Roberto Saviano

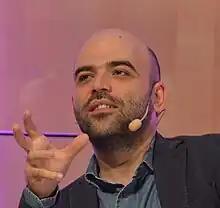
Saviano in 2017

In 2013, Saviano and the Arnoldo Mondadori Editore publishing house were sentenced for plagiarism on appeal. The Appeals Court of Naples recognized that some pages of "Gomorrah" (0.6% of the entire book) were the results of an illicit reproduction of some lines from two articles from local daily papers, "Cronache di Napoli" and "Corriere di Caserta". Therefore, it partially modified the sentence from the first-degree court in which the court had rejected the accusations made by the two newspapers and had, instead, condemned them to pay damages for having "abusively reproduced" two of Saviano's articles (this sentence was confirmed in the appeal). In the appeal, the writer and Mondadori were ordered to jointly pay reparations for property and other damages of 60,000 Euros, plus a portion of legal costs. The writer appealed the ruling at the Court of Cassation, and the Supreme Court partially confirmed the sentence of the Appeals Court, but called for a reconsideration of the damages, evaluating 60,000 Euros to be an excessive sum for newspaper articles with a very limited readership. The Supreme Court did not agree with Saviano's appeal, rejecting almost all of the findings and largely confirming the basic structure of the Appeals Court's sentence.